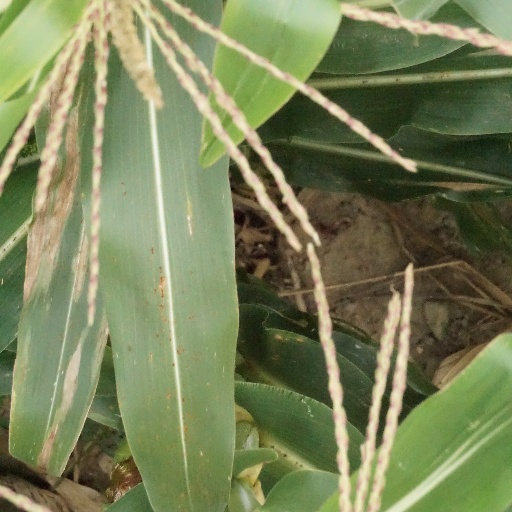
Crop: maize; corn